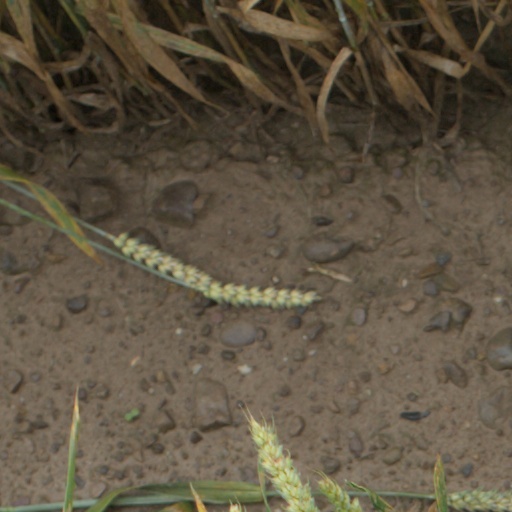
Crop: wheat